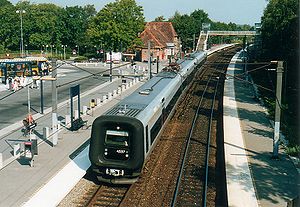
Øresundstog / Galleri
Øresundstog, litreret ET i Danmark og X31K & X32K i Sverige og benævnt Contessa af producenten, er et elektrisk togsæt i Flexliner-familien med en maksimal hastighed på 180 km/t.